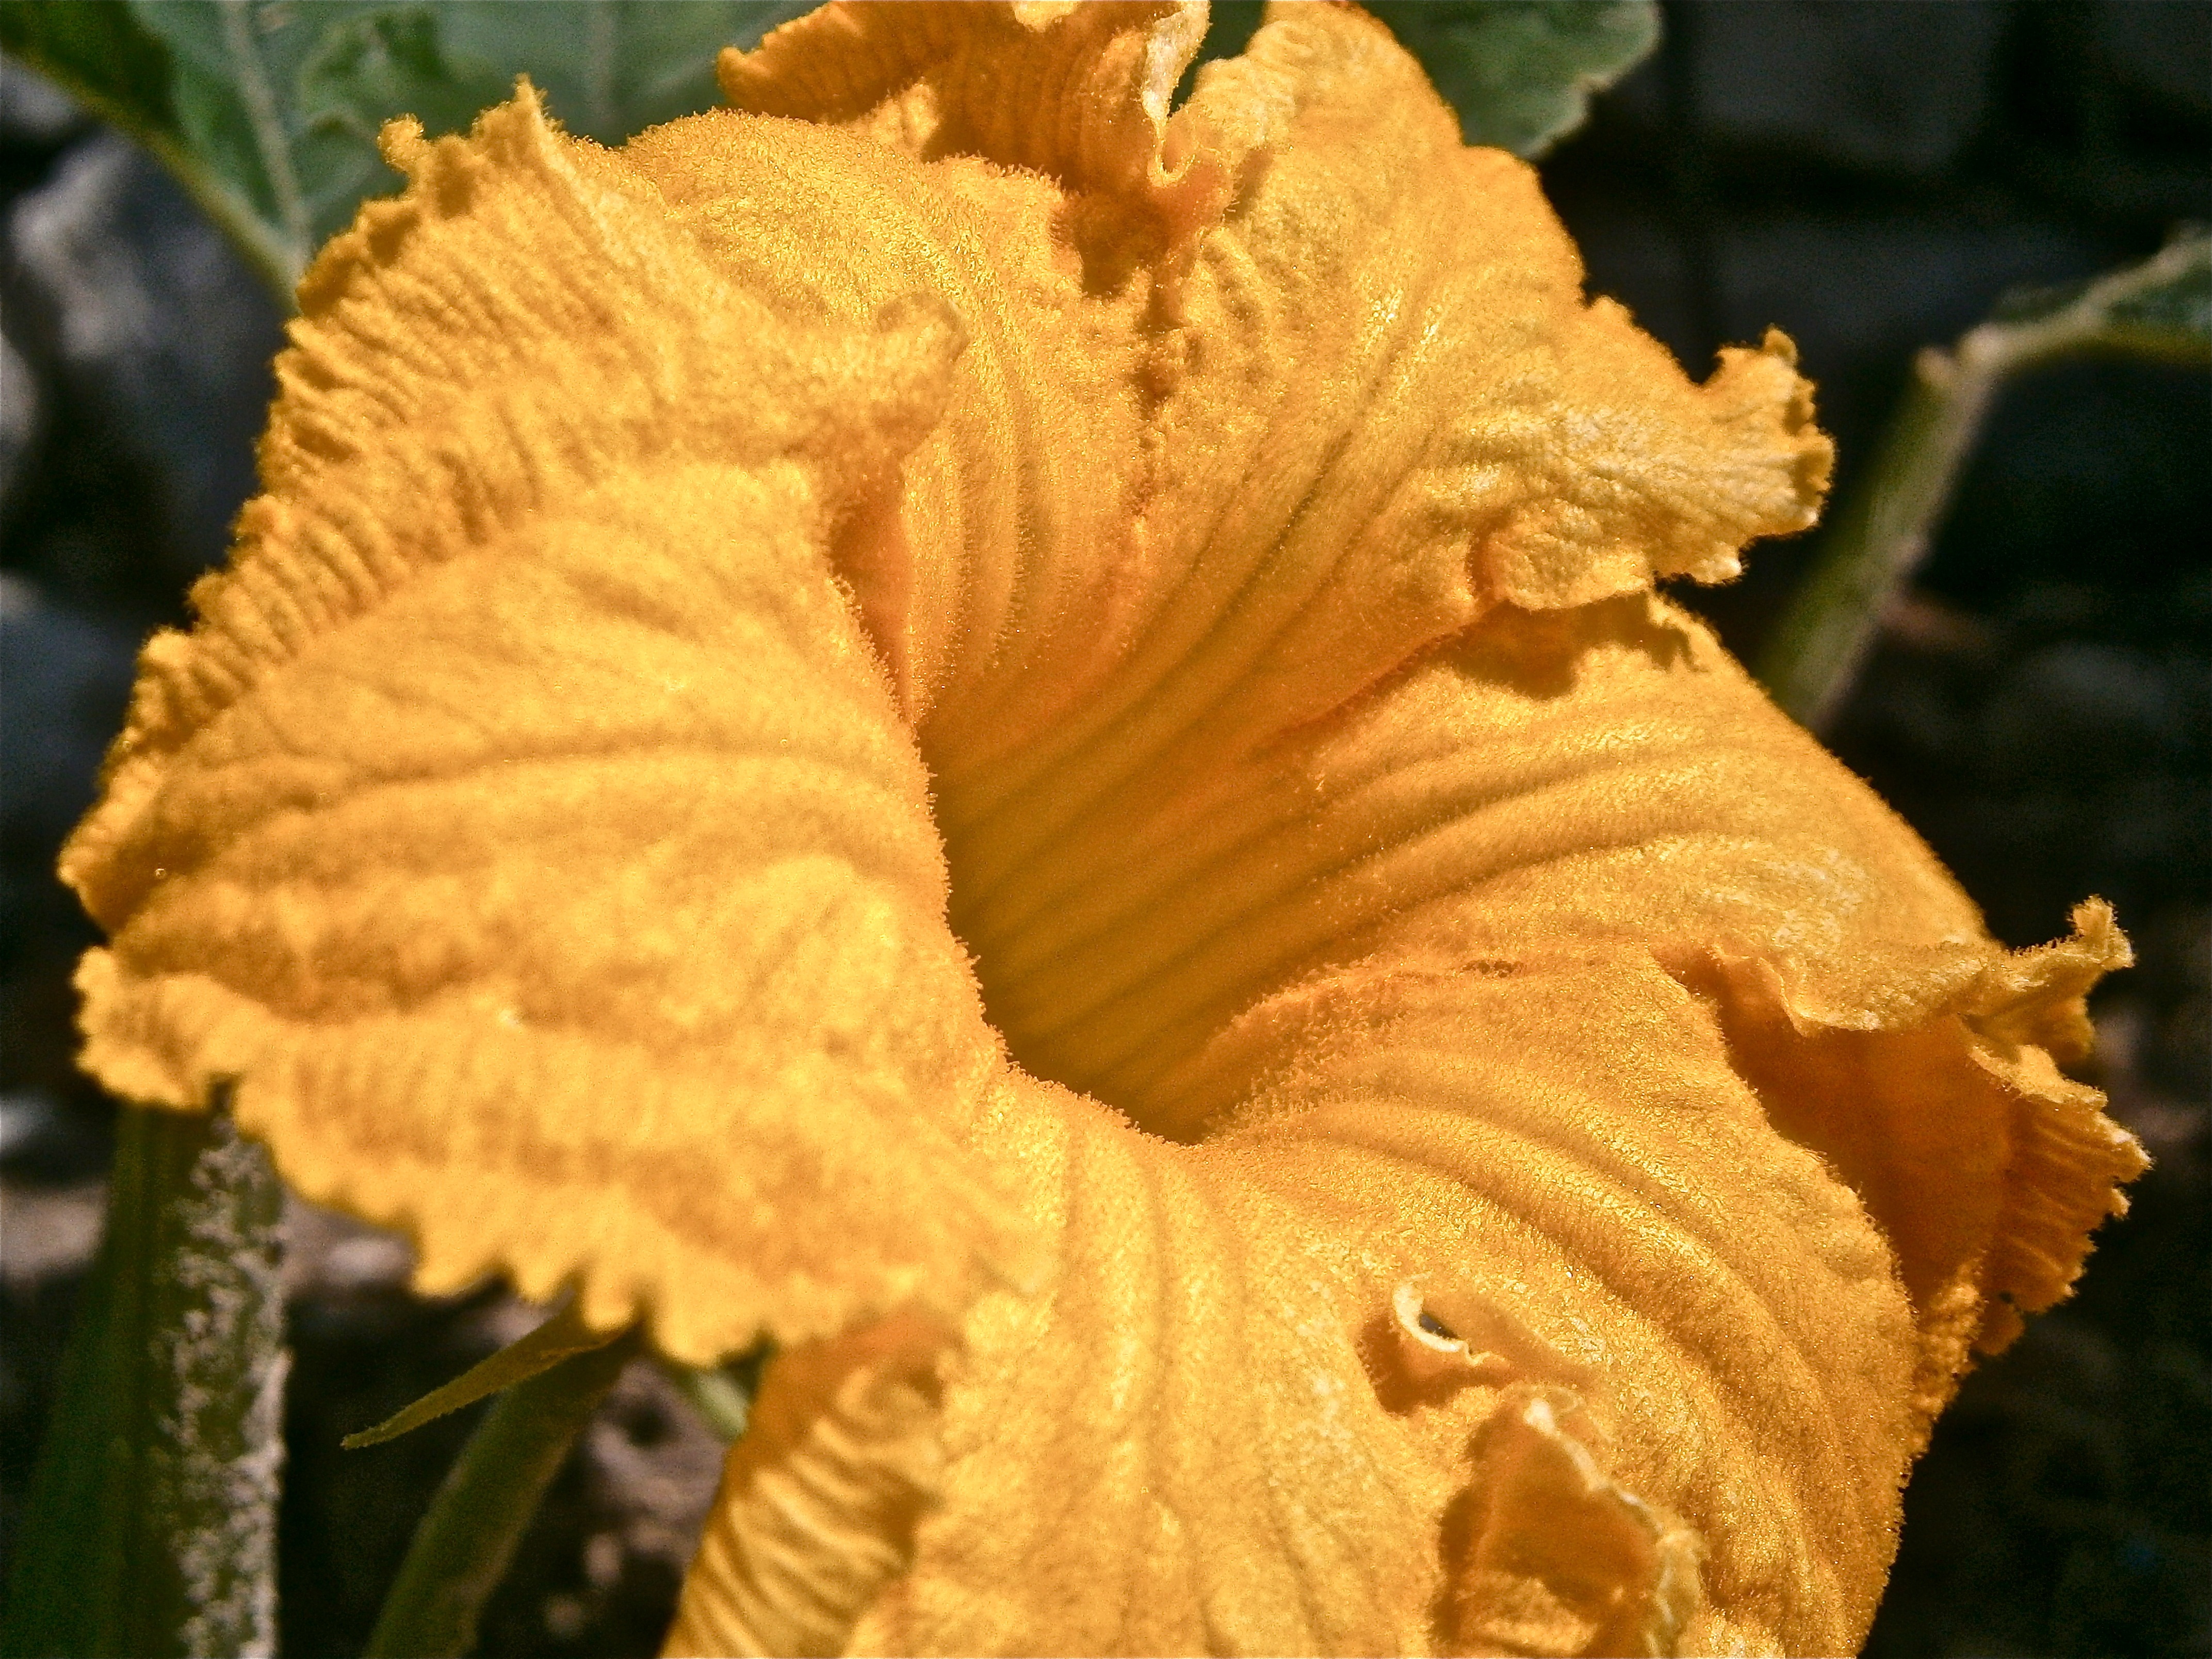
nature, plant, leaf, flower, food, produce, vegetable, autumn, pumpkin, botany, yellow, flora, close up, carving, macro photography, flowering plant, land plant